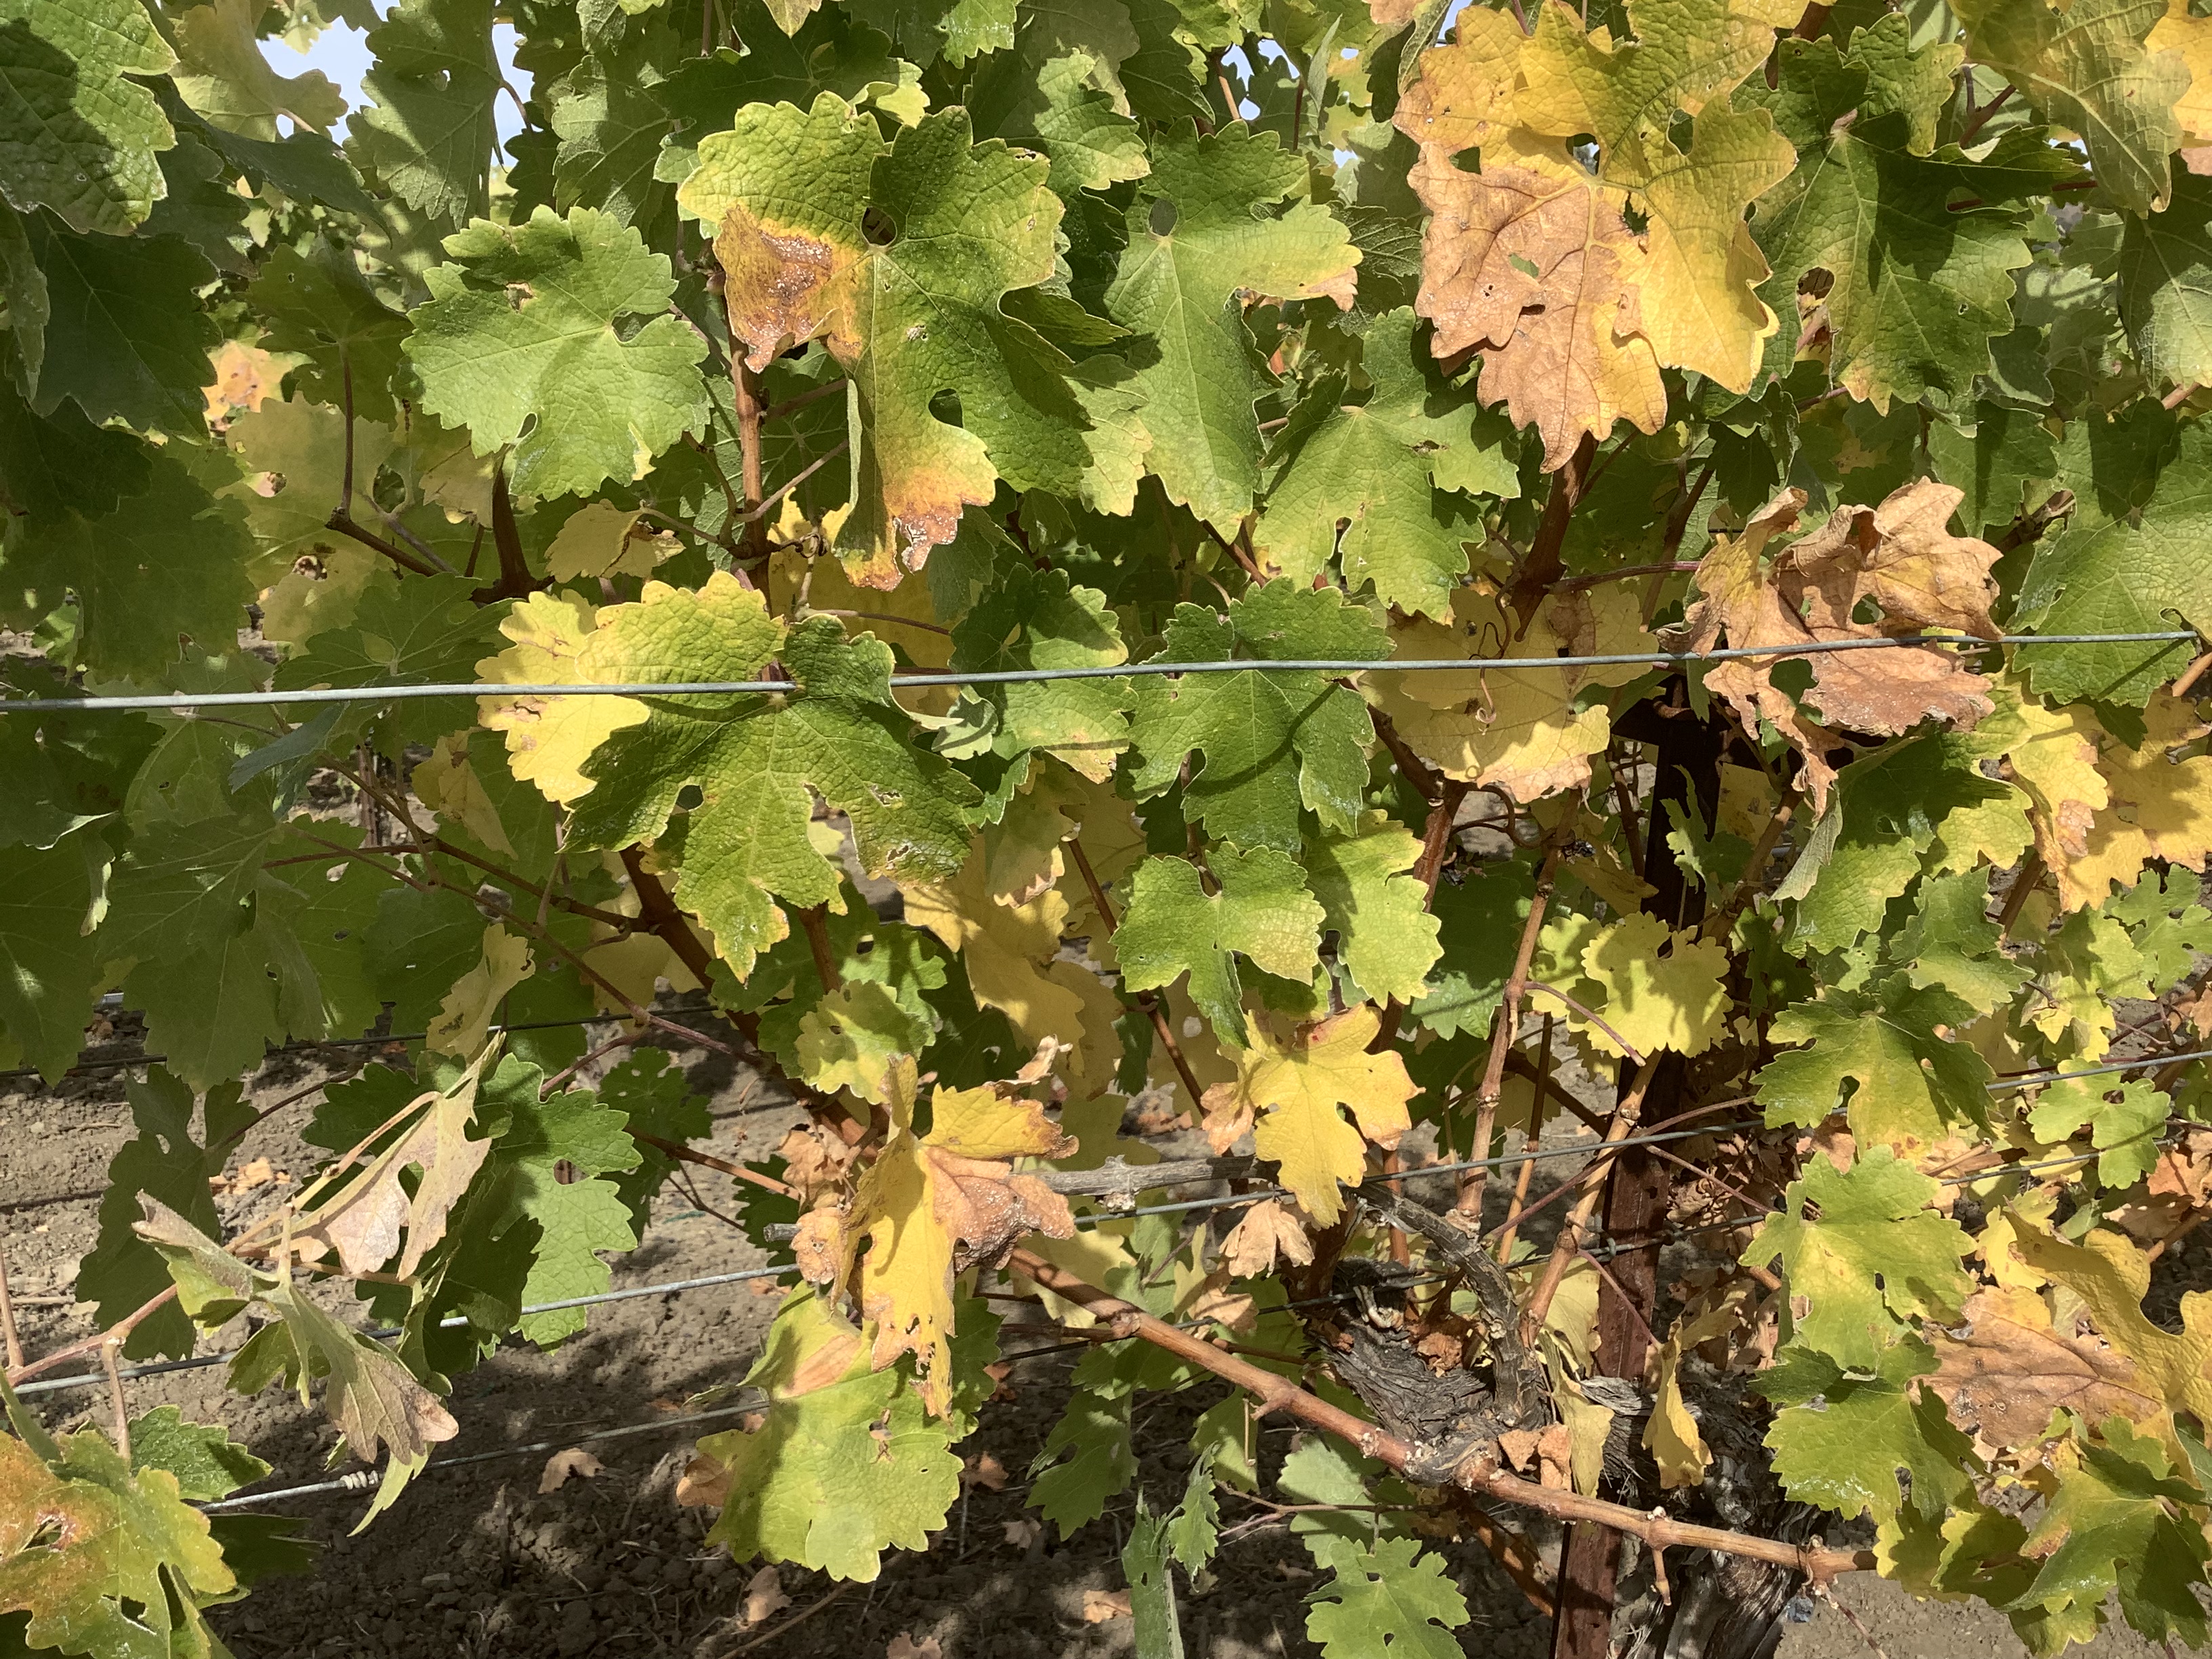
Label: No Virus